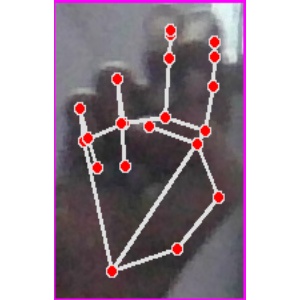
अक्षर: ह